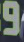
Number: 9